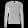
Label: Pullover